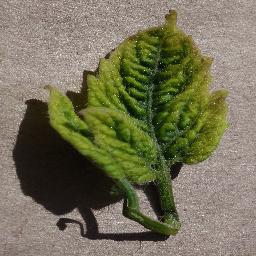
Label: Tomato___Tomato_Yellow_Leaf_Curl_Virus